Centerville, Hamden

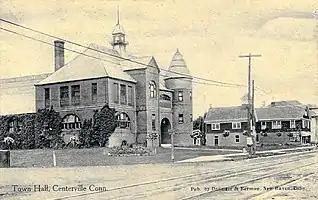

The area was first settled in the early 1700s, becoming part of the Mount Carmel parish in 1757. In 1821, Grace Episcopal Church, formerly in Mount Carmel, built a new church building in Centerville. A mill race was built near where the Mill River crossed the Cheshire Turnpike (now Whitney Avenue) in 1820, leading to industrial development and growth of the village in the following decades, including a factory making rubber shoes using Charles Goodyear's process. In 1835, a meeting at a tavern, known as the Centerville House, at the site of the present town hall, established it as the seat of town government. The first town hall building was erected at the site in 1888.